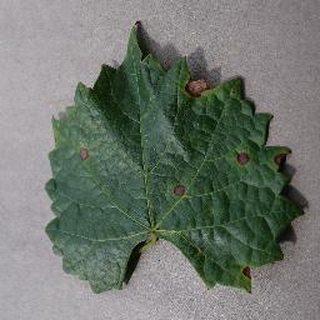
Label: grape_black_rot